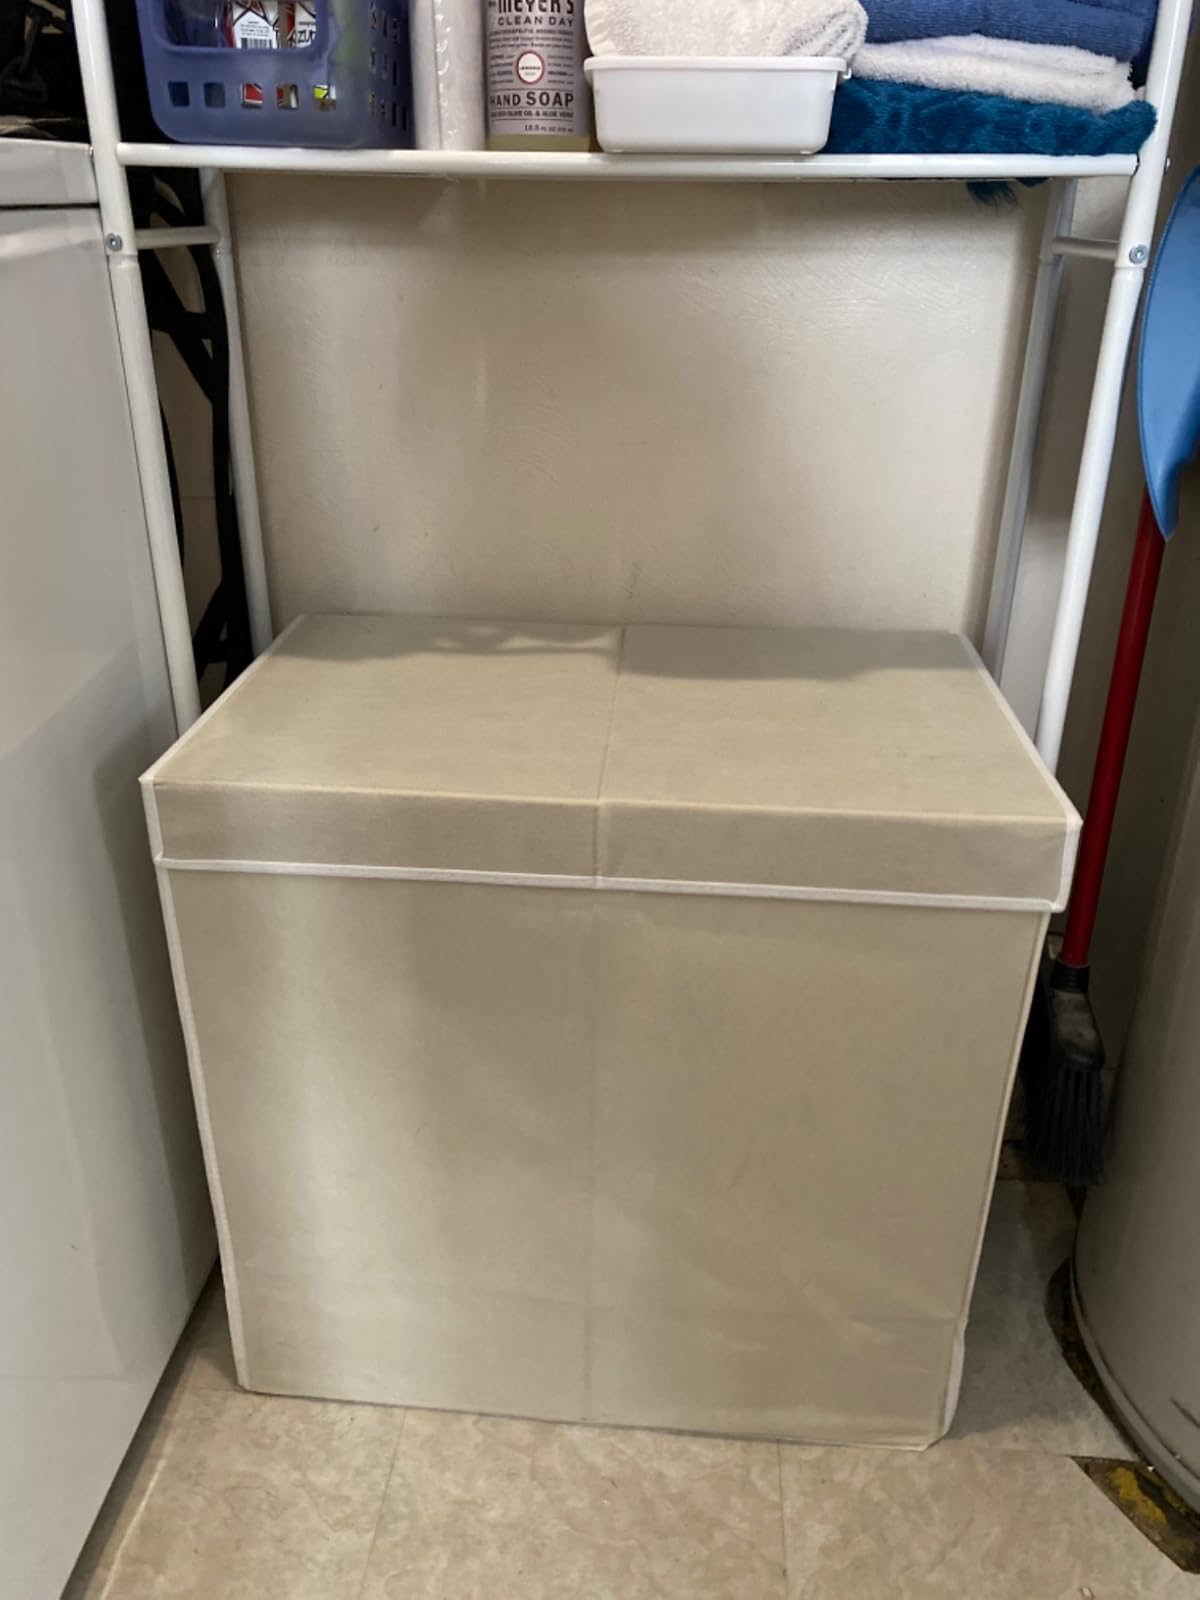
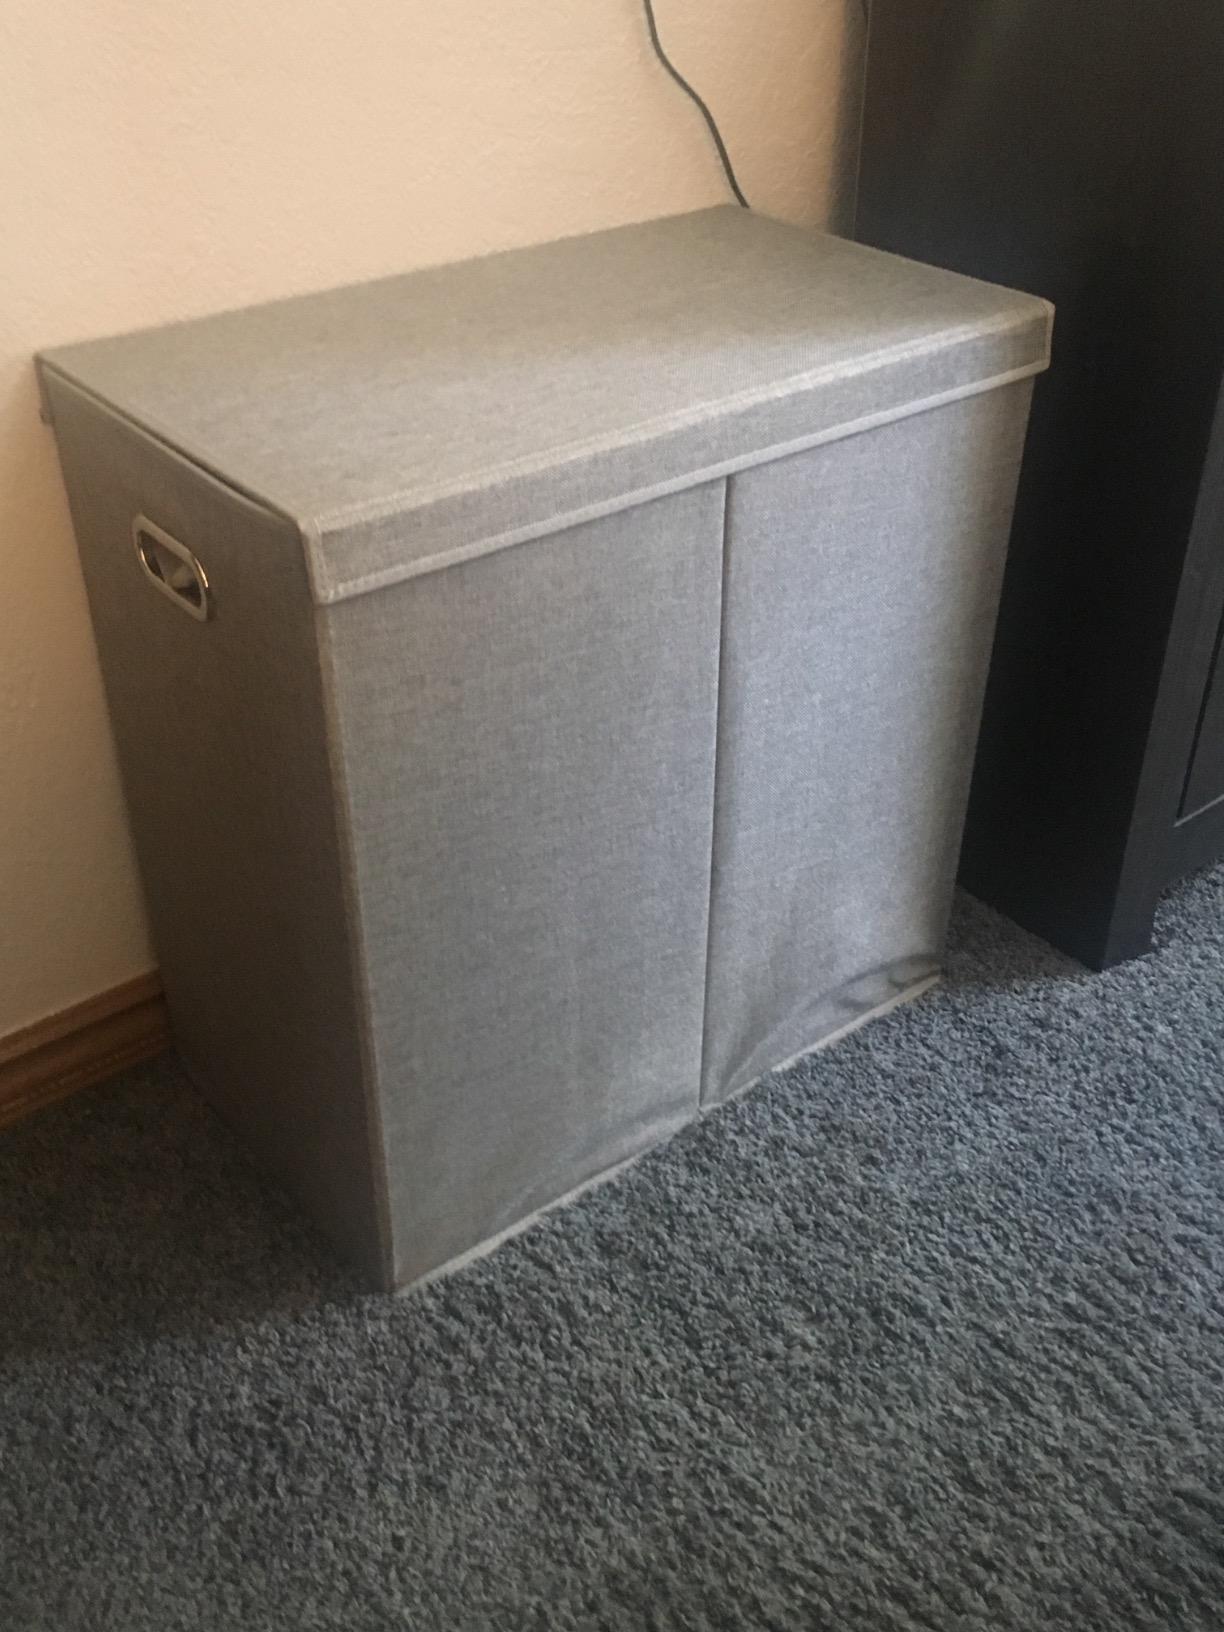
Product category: items_hamper
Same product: no